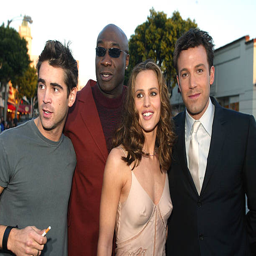
cast members pose for photos at the premiere .